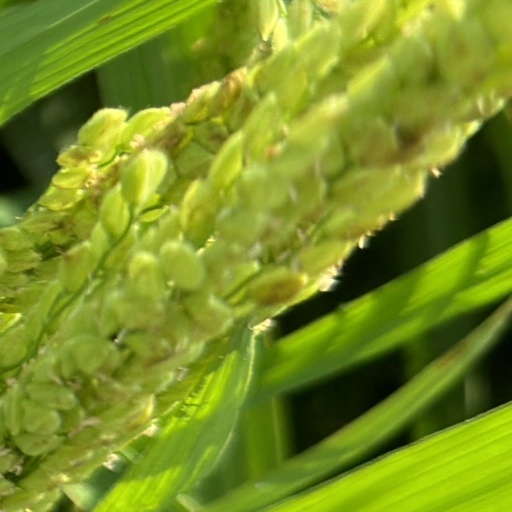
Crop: rice